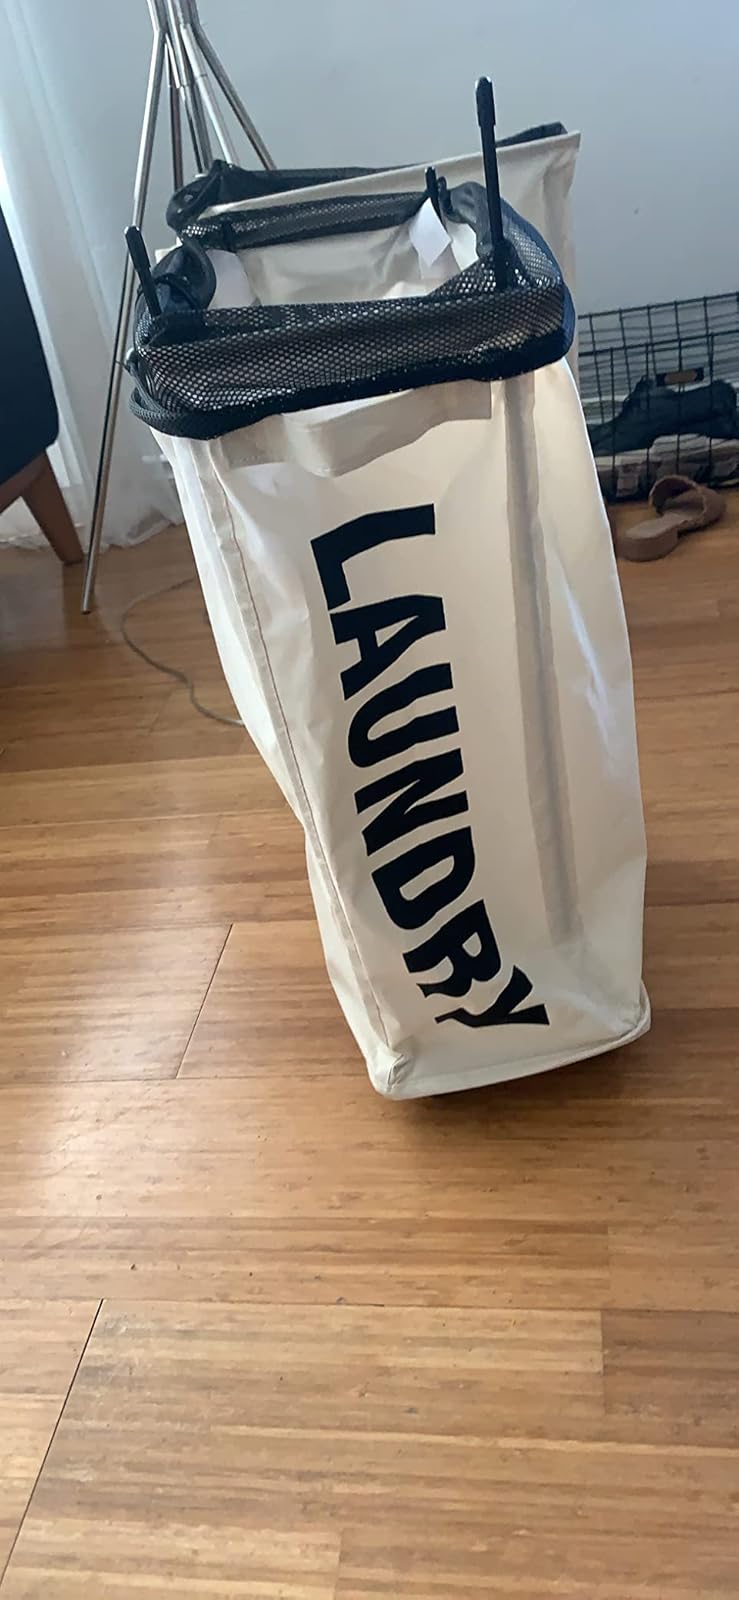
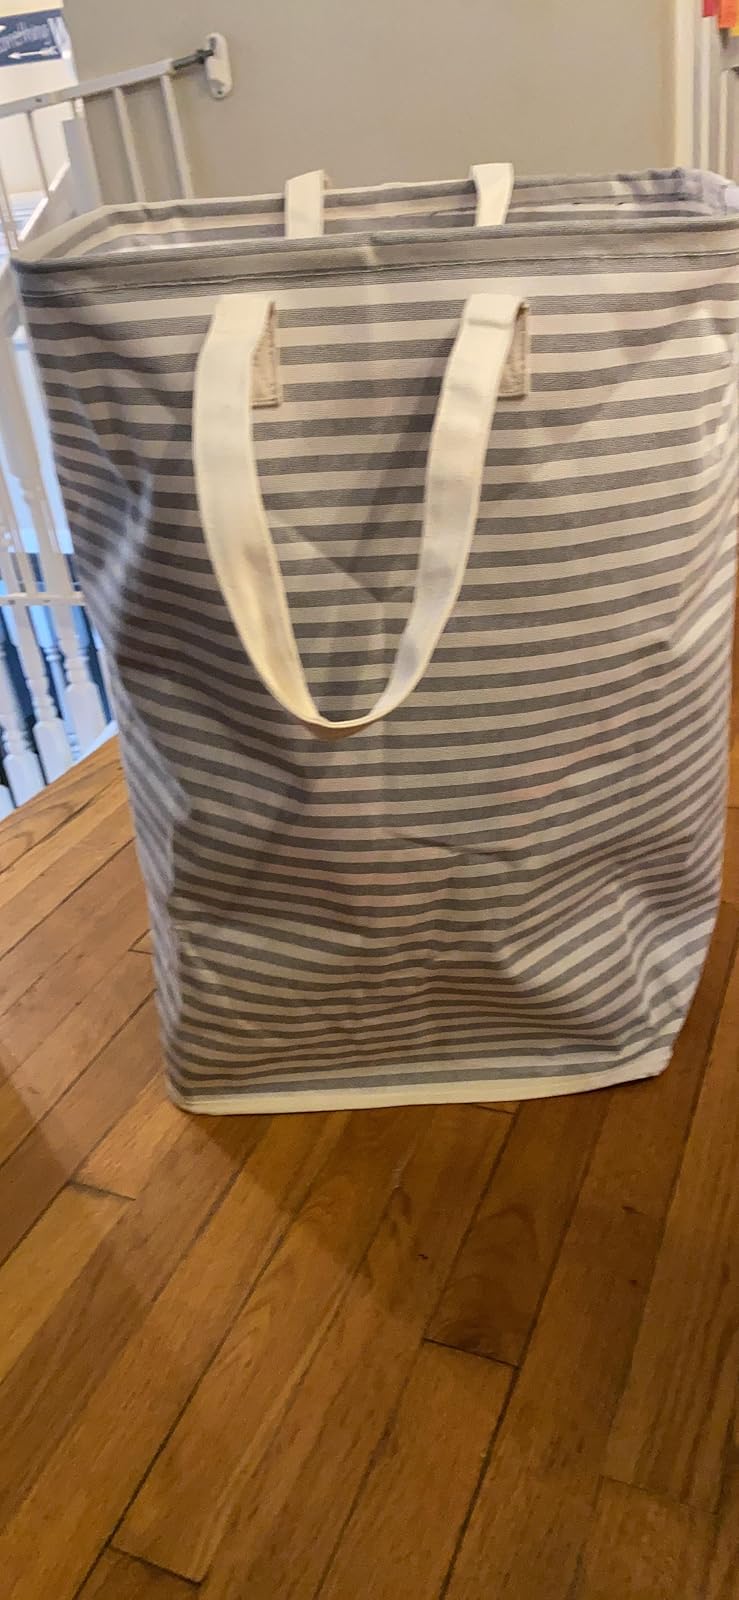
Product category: items_hamper
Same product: no